Battle of Ortona

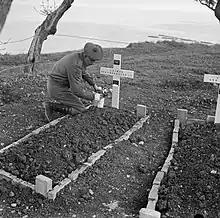
Private Ralph Forrester of the Seaforth Highlanders of Canada, 1st Canadian Division, places flowers on the grave of his brother, who was killed in action at Ortona, 16 January 1944.

The Germans had concealed various machine guns and anti-tank emplacements throughout the town, making movement by armour and infantry increasingly difficult. The house-to-house fighting was vicious and the Canadians made use of a tactic that had previously infrequently been used: "mouse-holing". This tactic involved using weapons such as the PIAT or cumbersome Teller anti-tank mines to create a large aperture in the wall of a building, as houses within Ortona shared adjoining walls. The soldiers would then throw in grenades and make their assault through the mouse holes, clearing the stairs to the top or bottom floor with grenades or machine guns; they would follow to reach any adversaries and struggle in repeated close-quarters combat. Mouse-holing was also used to pierce through walls into adjoining rooms, sometimes catching enemy troops by surprise. The tactic would be used repeatedly as assaulting through the streets caused heavy casualties for both Canadian and German troops.